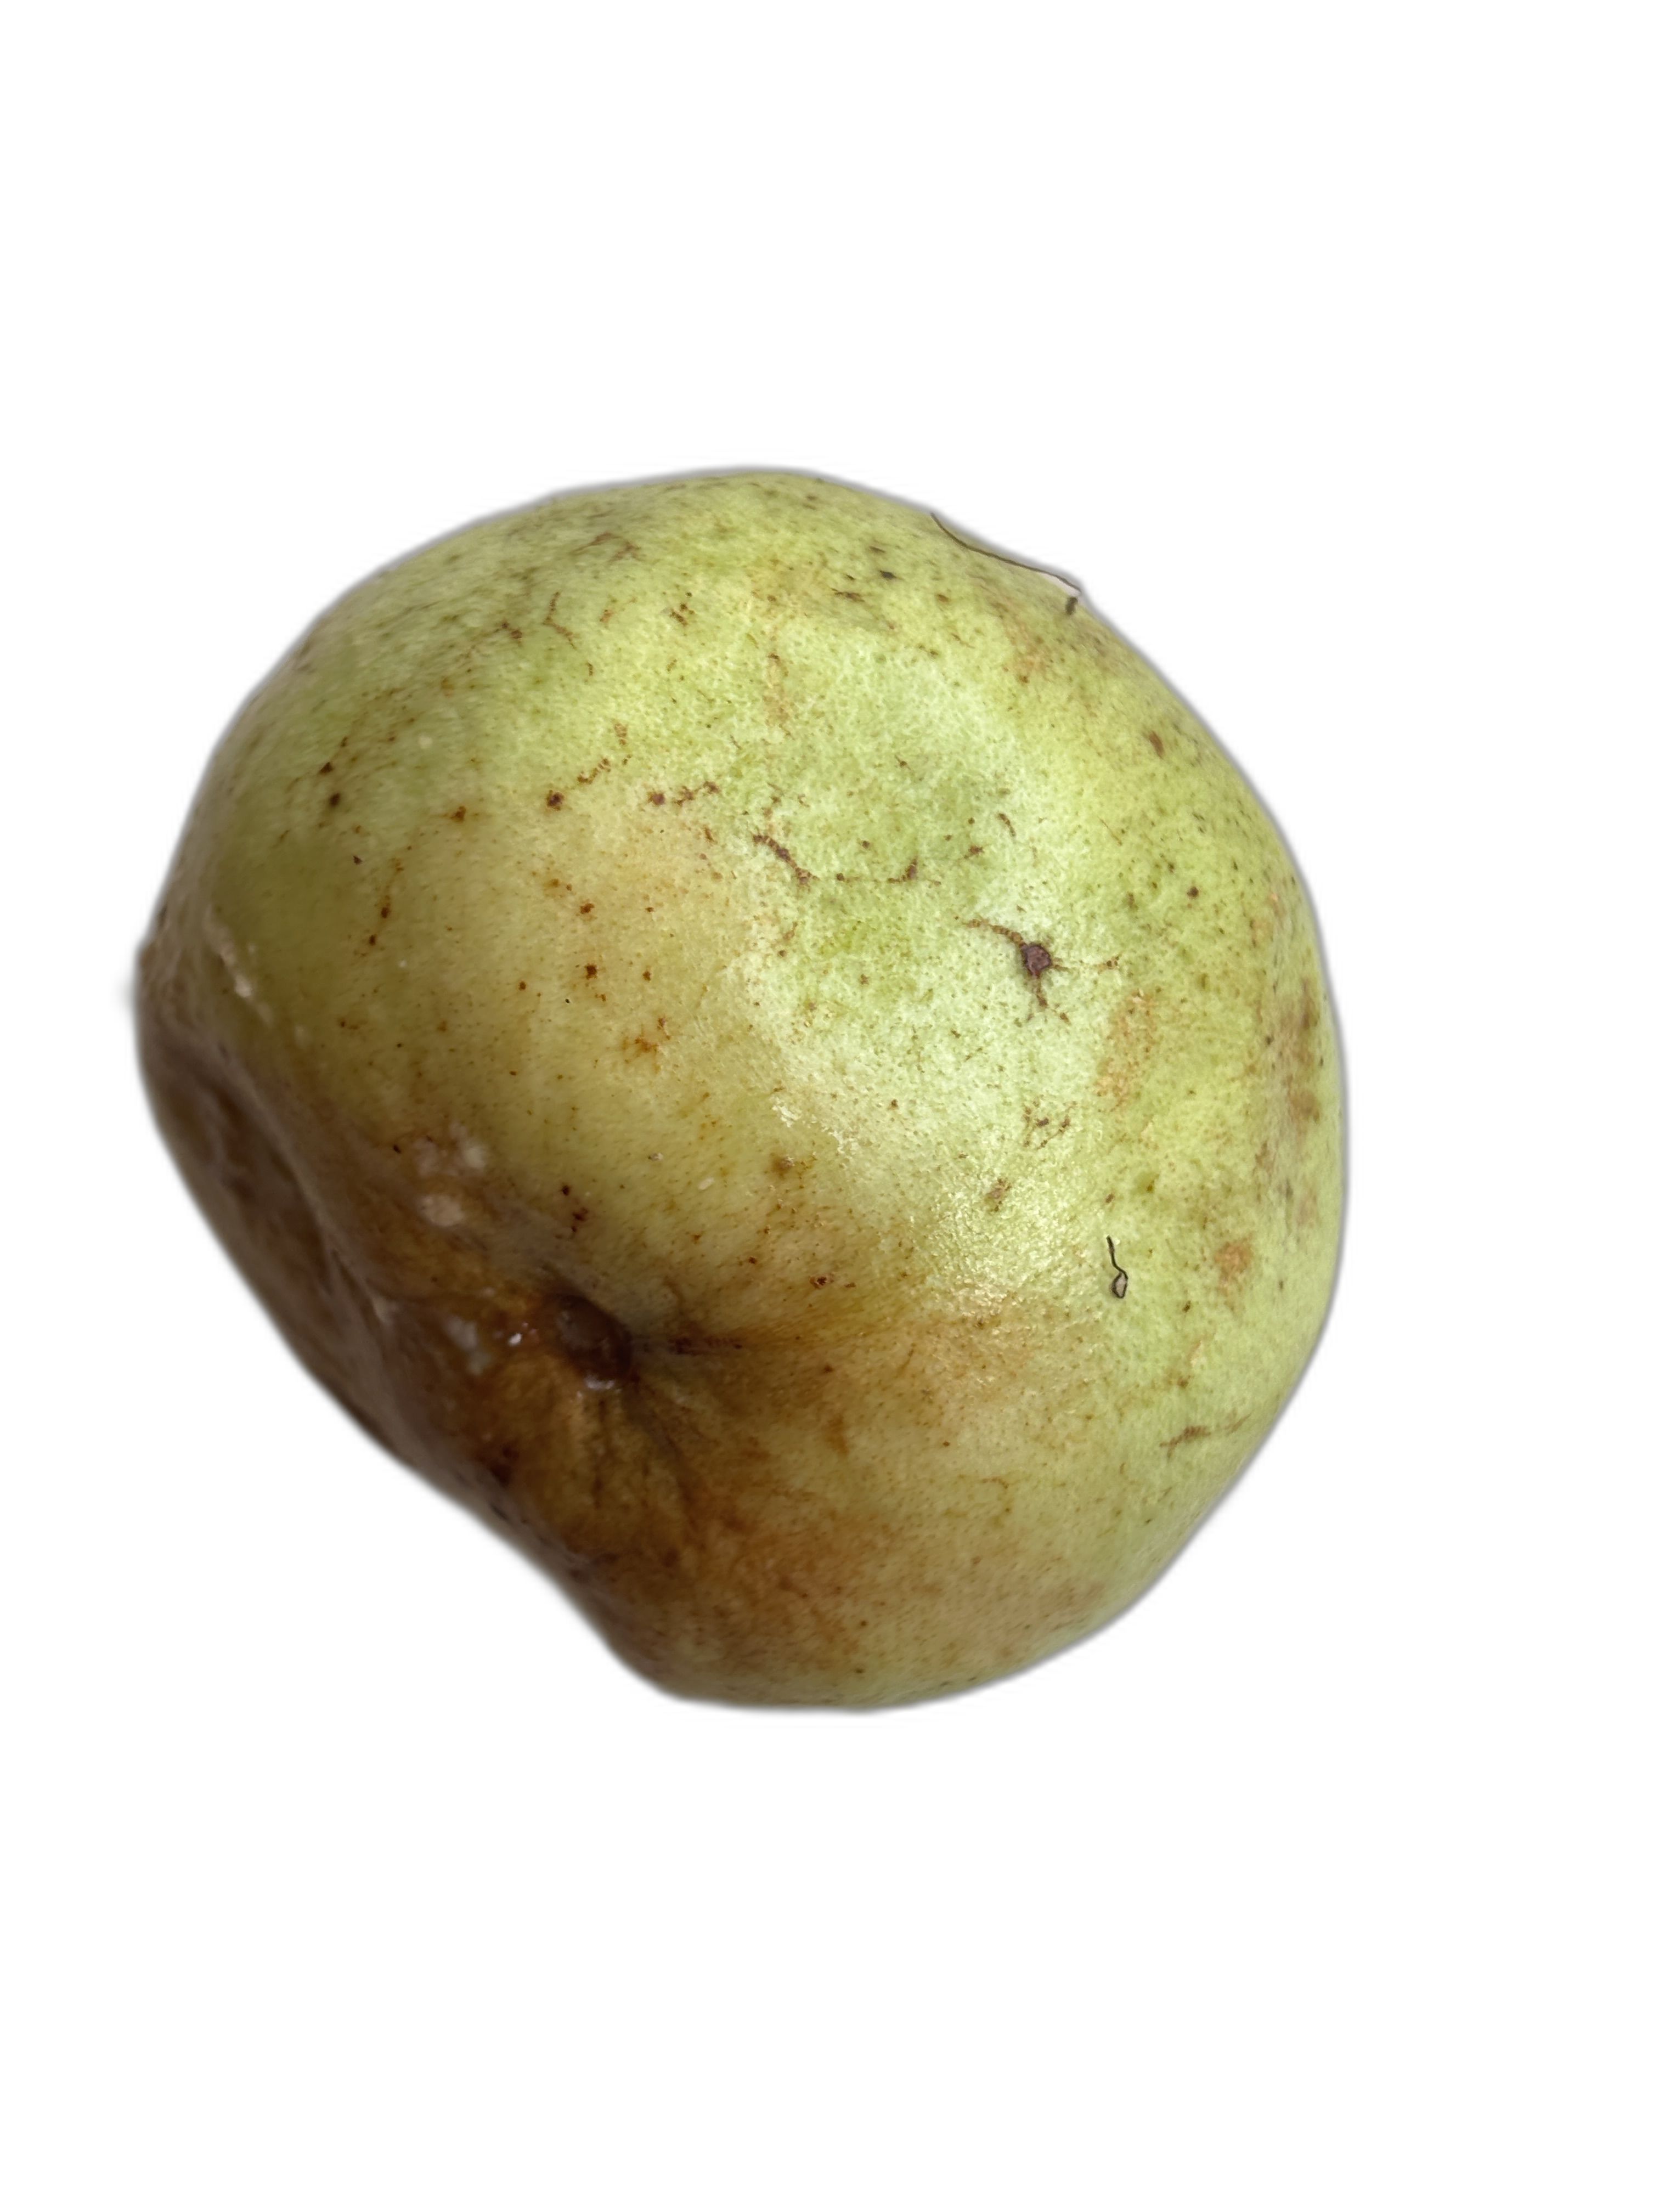
Plant part: fruit
Disease: Styler end root